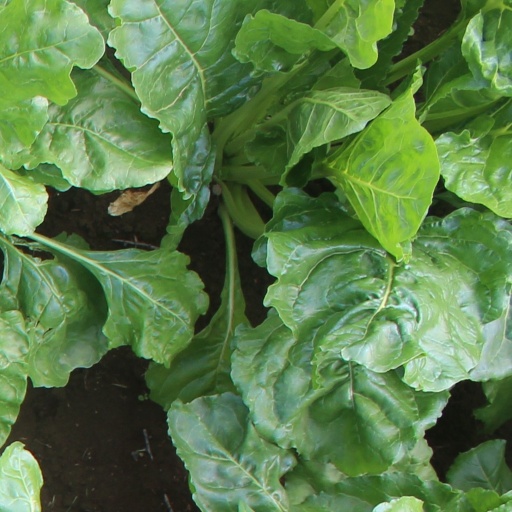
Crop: sugar beet